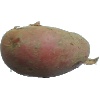
Label: red_potato